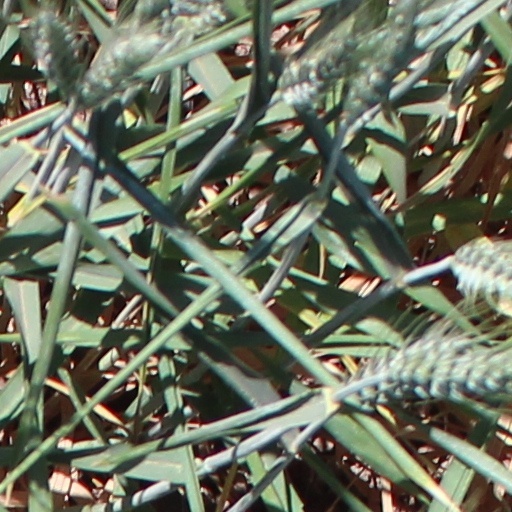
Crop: wheat